Northern front, East Africa, 1940

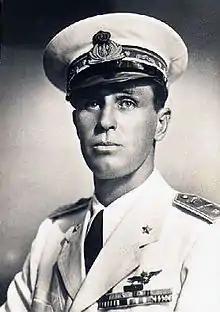

On 9 May 1936, the Italian dictator, Benito Mussolini, proclaimed Italian East Africa ( (AOI Italian East Africa), formed from the colonies of Italian Eritrea and Italian Somaliland and Ethiopia, which had been occupied after the Second Italo-Ethiopian War (1935–1936). Amedeo, Duke of Aosta, was appointed the Viceroy and Governor-General of the AOI in November 1937, with headquarters in Addis Ababa, the Ethiopian capital. On 1 June 1940, as the commander in chief of (Italian East African Armed Forces Command) and (General of the Air Force), Aosta had about and metropolitan troops (including naval and air force personnel) in the AOI. (By 1 August, mobilisation had increased the number to